Margaret Jobson

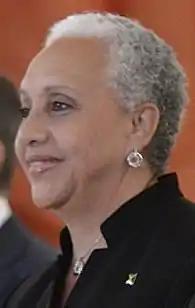
Margaret Jobson in 2014

Margaret Ann Louise Jobson (born 14 March 1955) is a Jamaican diplomat. She has served as a member of diplomatic staff and as ambassador of Jamaica to Germany, with dual accreditation to a number of European countries.